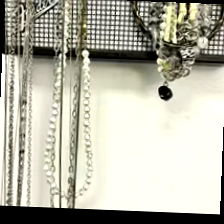
Label: has bracelet mod